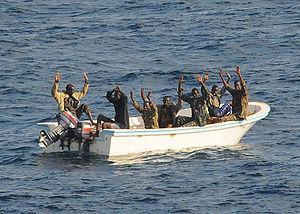
Carl Schmitt, né le 11 juillet 1888 et mort le 7 avril 1985 à Plettenberg, est un juriste et philosophe allemand, de confession catholique. Il s'engage dans le parti nazi dès 1933 puis en est écarté en 1936. Il est considéré par certains auteurs comme le juriste officiel du IIIᵉ Reich lors de cette période, du fait des rapprochements que l'on peut faire entre sa doctrine juridique du décisionnisme et l'évolution institutionnelle de l'Allemagne sous le régime nazi.